Otay Mountain Wilderness

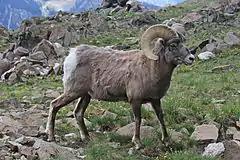
Bighorn sheep

In the mid 1990s, as part of Operation Gatekeeper, Department of Homeland Security contractors began to build a border wall, and associated access roads. The initial phase of wall building extended from San Diego only as far as the foothills of Otay Mountain.